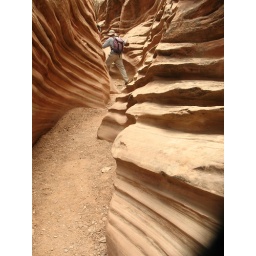
Little Wild Horse canyon - the walls close in -